Harith Kanadi

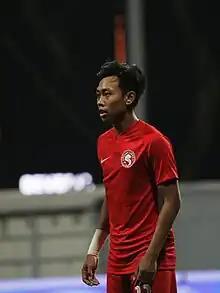
Harith playing for Young Lions in 2023

Muhammad Harith bin Kanadi (born 1 August 2000) is a Singaporean footballer currently playing as a left-back for Singapore Premier League club Balestier Khalsa. Harith can use both feet to his advantage.